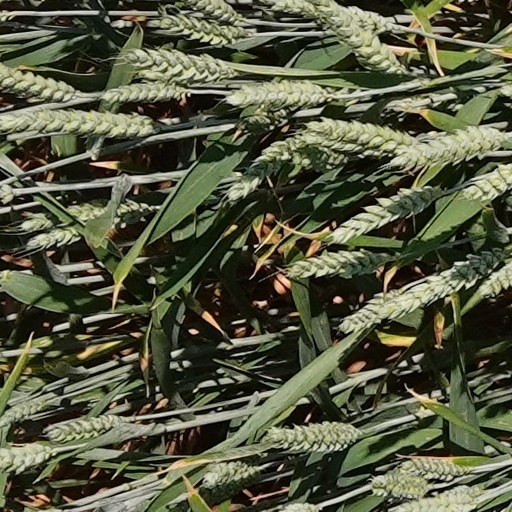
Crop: wheat